Infante Juan, Count of Barcelona

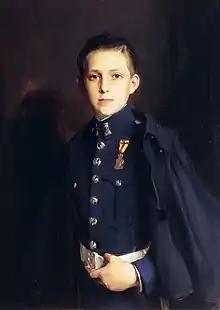

In 1931, Juan was subject to dynastic negotiations between the Alfonsists and the Carlists, concluded in so-called Pact of Territet, which was never implemented. Juan became heir apparent to the defunct Spanish throne after the renunciations of his two older brothers, Alfonso and Jaime, in 1933. To assert his claim to the throne, following his father's death (in 1941) he used the title of Count of Barcelona, a sovereign title associated with the Spanish crown.